Pepe Arias

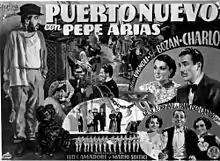
Flyer for "Puerto nuevo" (1936)

These included the brilliant "Kilómetro 111" (1938) directed by Mario Soffici and "Fantasmas en Buenos Aires" (1943) directed by Enrique Santos Discépolo.